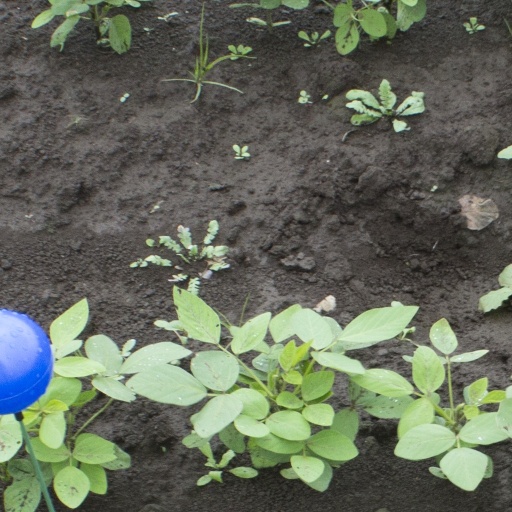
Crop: soybean